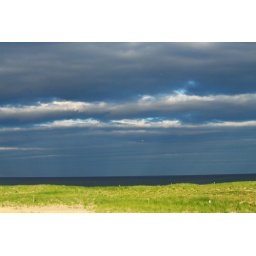
Storm clouds breaking up over Sandy Hook on June 17. Looking over the dunes to the beach area of South Beach.